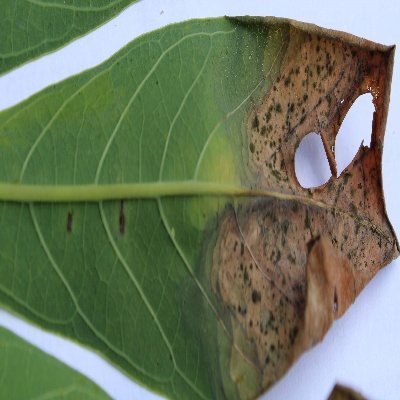
Crop: Cassava
Condition: bacterial blight